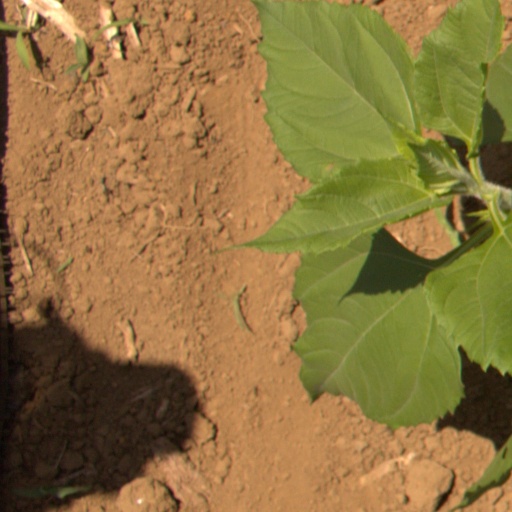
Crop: Jerusalem artichoke